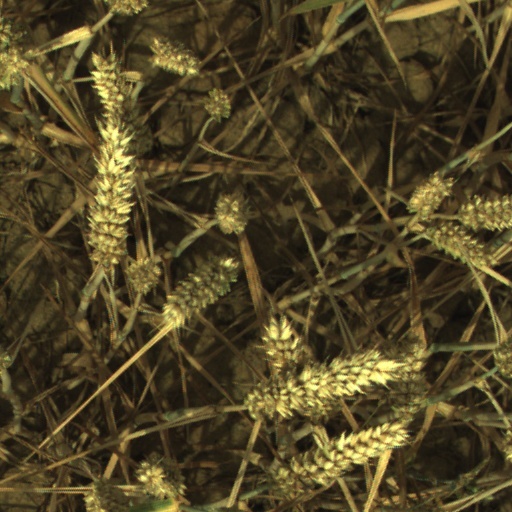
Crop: wheat